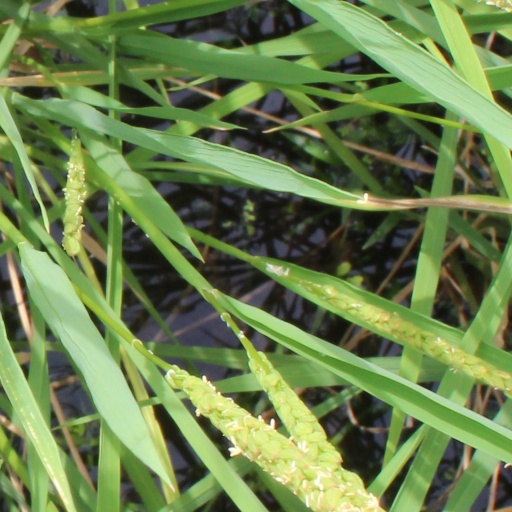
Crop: rice